Lord Bernard Stewart

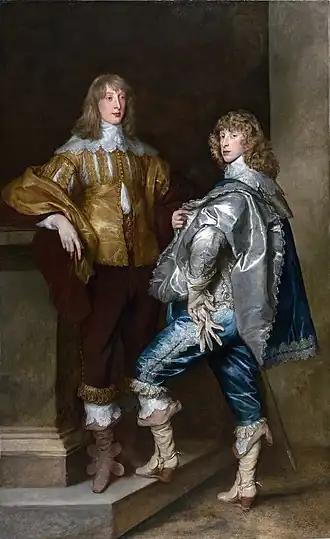
Lord Bernard Stewart (right), pictured with his elder brother Lord John Stewart (1621–1644). "Lord John Stuart and his Brother, Lord Bernard Stuart", c. 1638, by Sir Anthony van Dyck. Both were killed during the Civil War, John in 1644 aged 23 and Bernard in 1645 aged 22

Lord Bernard Stewart (1623 – 26 September 1645) was a Franco-Scottish nobleman and a third cousin of King Charles I of England, both being descended in the male line from John Stewart, 3rd Earl of Lennox. He served as a Royalist commander in the English Civil War, during which he was killed aged 22 and unmarried.